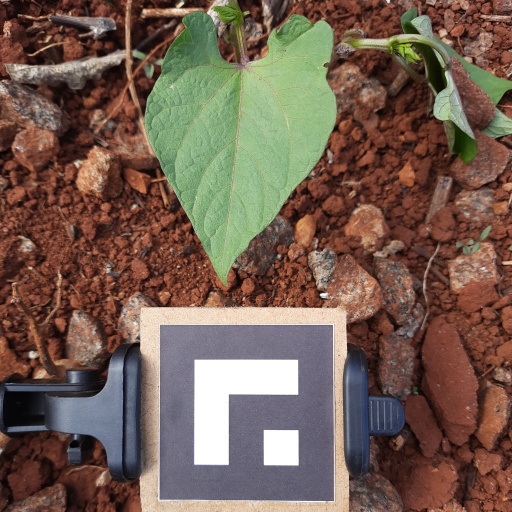
Observations: wavy surface, eating holes in the edge, under cloudy sky